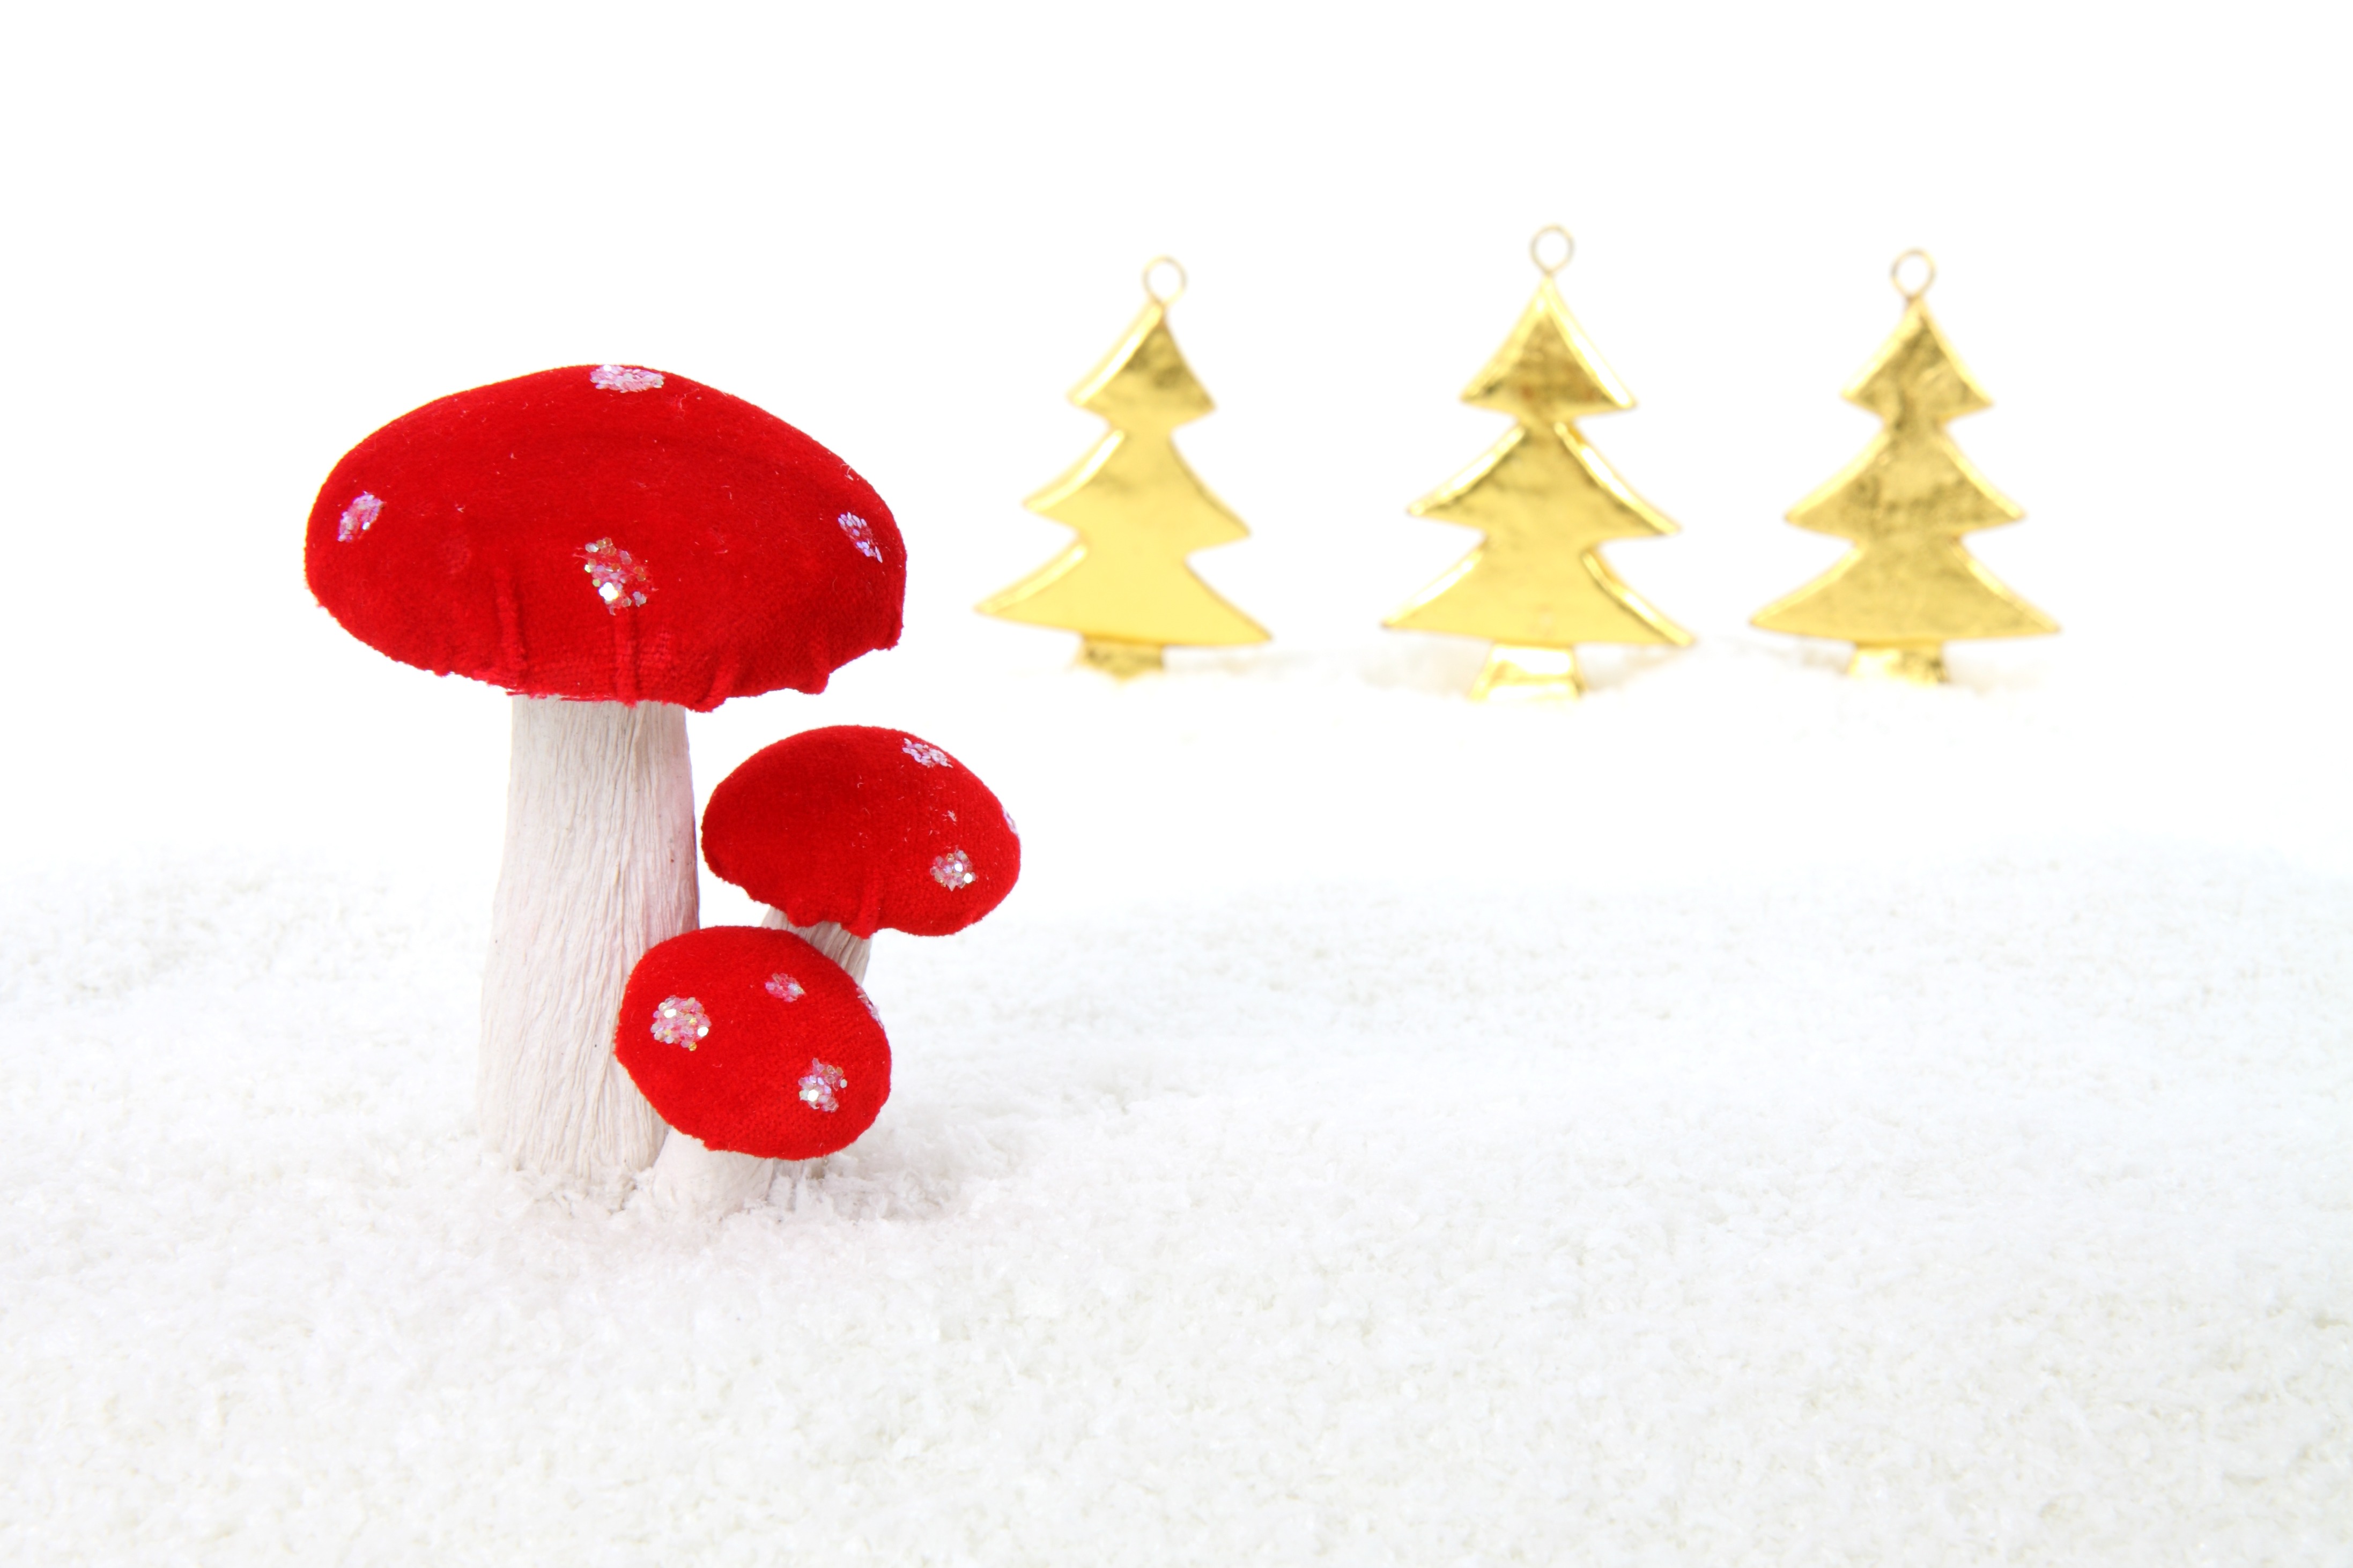
tree, snow, winter, white, petal, isolated, celebration, heart, decoration, golden, red, holiday, mushroom, christmas, christmas tree, trees, christmas decoration, gold, xmas